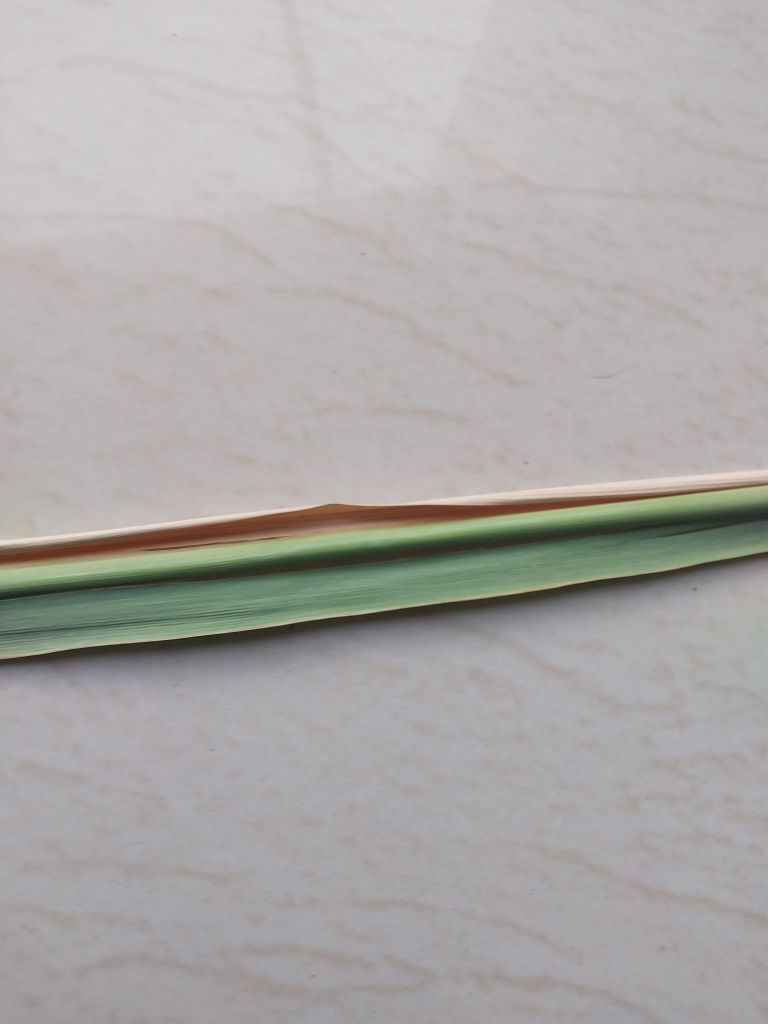
Label: BrownRust